Joaquin Phoenix filmography

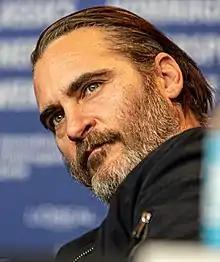
Phoenix at the 2018 Berlin International Film Festival

Joaquin Phoenix is an American actor who started his career performing as a child on television. He appeared on the shows "Seven Brides for Seven Brothers" (1982) and "" (1984) with his brother River Phoenix and on an episode of "Murder, She Wrote" (1984) with his sister Summer Phoenix. He made his feature film debut in "SpaceCamp" (1986) and had his first starring role in "Russkies" (1987). His first major film release was Ron Howard's dramedy "Parenthood" (1989) with Steve Martin. During his period as a child actor, he was credited as Leaf Phoenix, his self-given name. Six years later, he changed his name back to Joaquin and co-starred opposite Nicole Kidman in the Gus Van Sant-directed crime comedy-drama "To Die For" (1995), a critical hit. In 1997, Phoenix co-starred in Oliver Stone's crime thriller "U Turn" opposite Sean Penn and starred opposite Liv Tyler in the coming-of-age film "Inventing the Abbotts". Phoenix starred in the crime-comedy film "Clay Pigeons" (1998), "Return to Paradise" (1998) followed by a role in the crime mystery thriller "8mm" (1999) with Nicolas Cage. Phoenix's first role in 2000 was in his first collaboration with director James Gray in the crime film "The Yards". He followed this with supporting roles in the Ridley Scott-directed historical epic "Gladiator" (2000) opposite Russell Crowe and as priest Abbé de Coulmier in the Philip Kaufman-directed period film "Quills" (2000), opposite Geoffrey Rush. For his role as the villain Commodus in the former, Phoenix earned a nomination for the Academy Award for Best Supporting Actor.